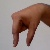
The image shows a hand gesture representing the letter 'Q' in Indian Sign Language.